A Cure for Cancer

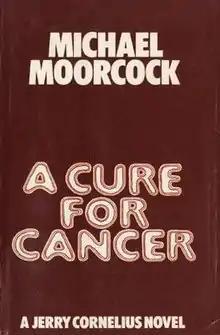
Dust-jacket from the first edition.

A Cure for Cancer is a novel by British fantasy and science fiction writer Michael Moorcock, first published in London 1971 by Allison and Busby. The book is part of Moorcock's long-running Jerry Cornelius series.